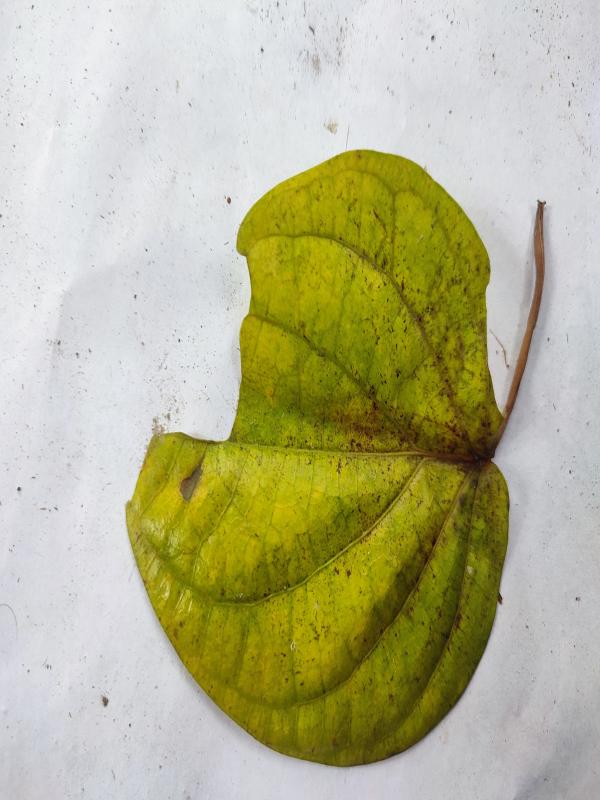
Label: Dried_Leaf